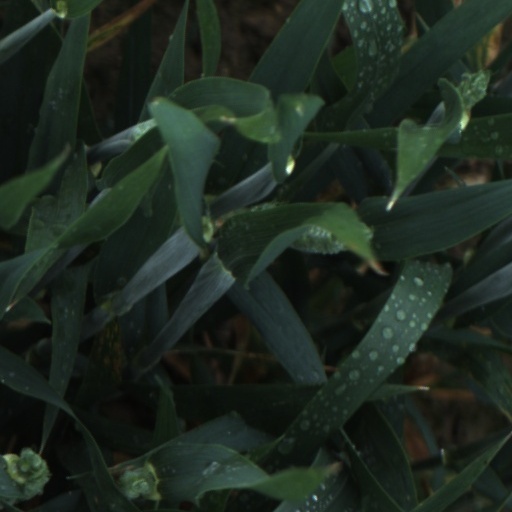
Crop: wheat